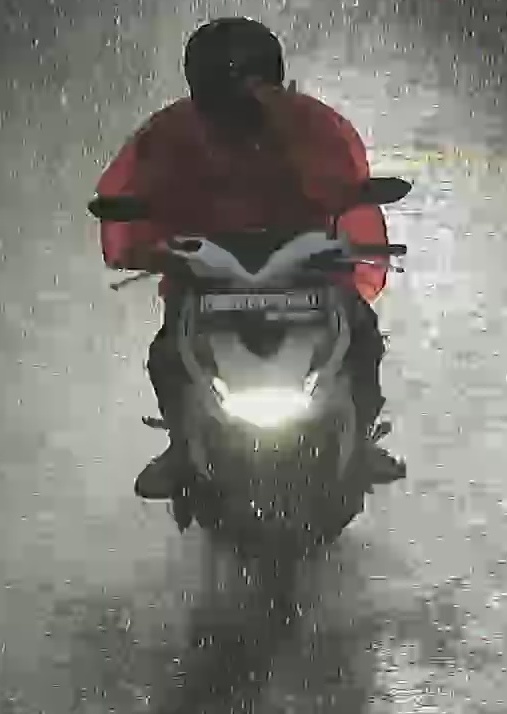
person-with-helmet: 1
person-without-helmet: 0